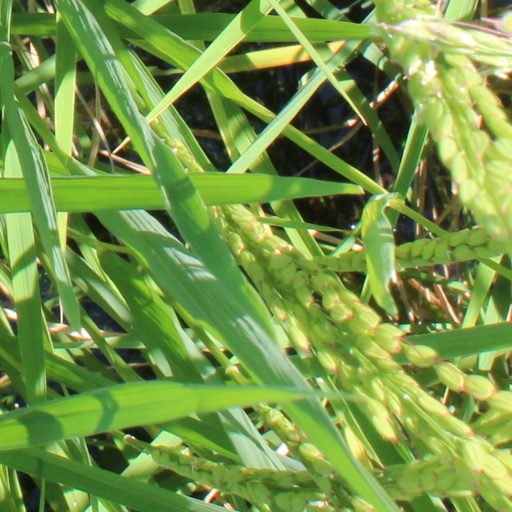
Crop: rice